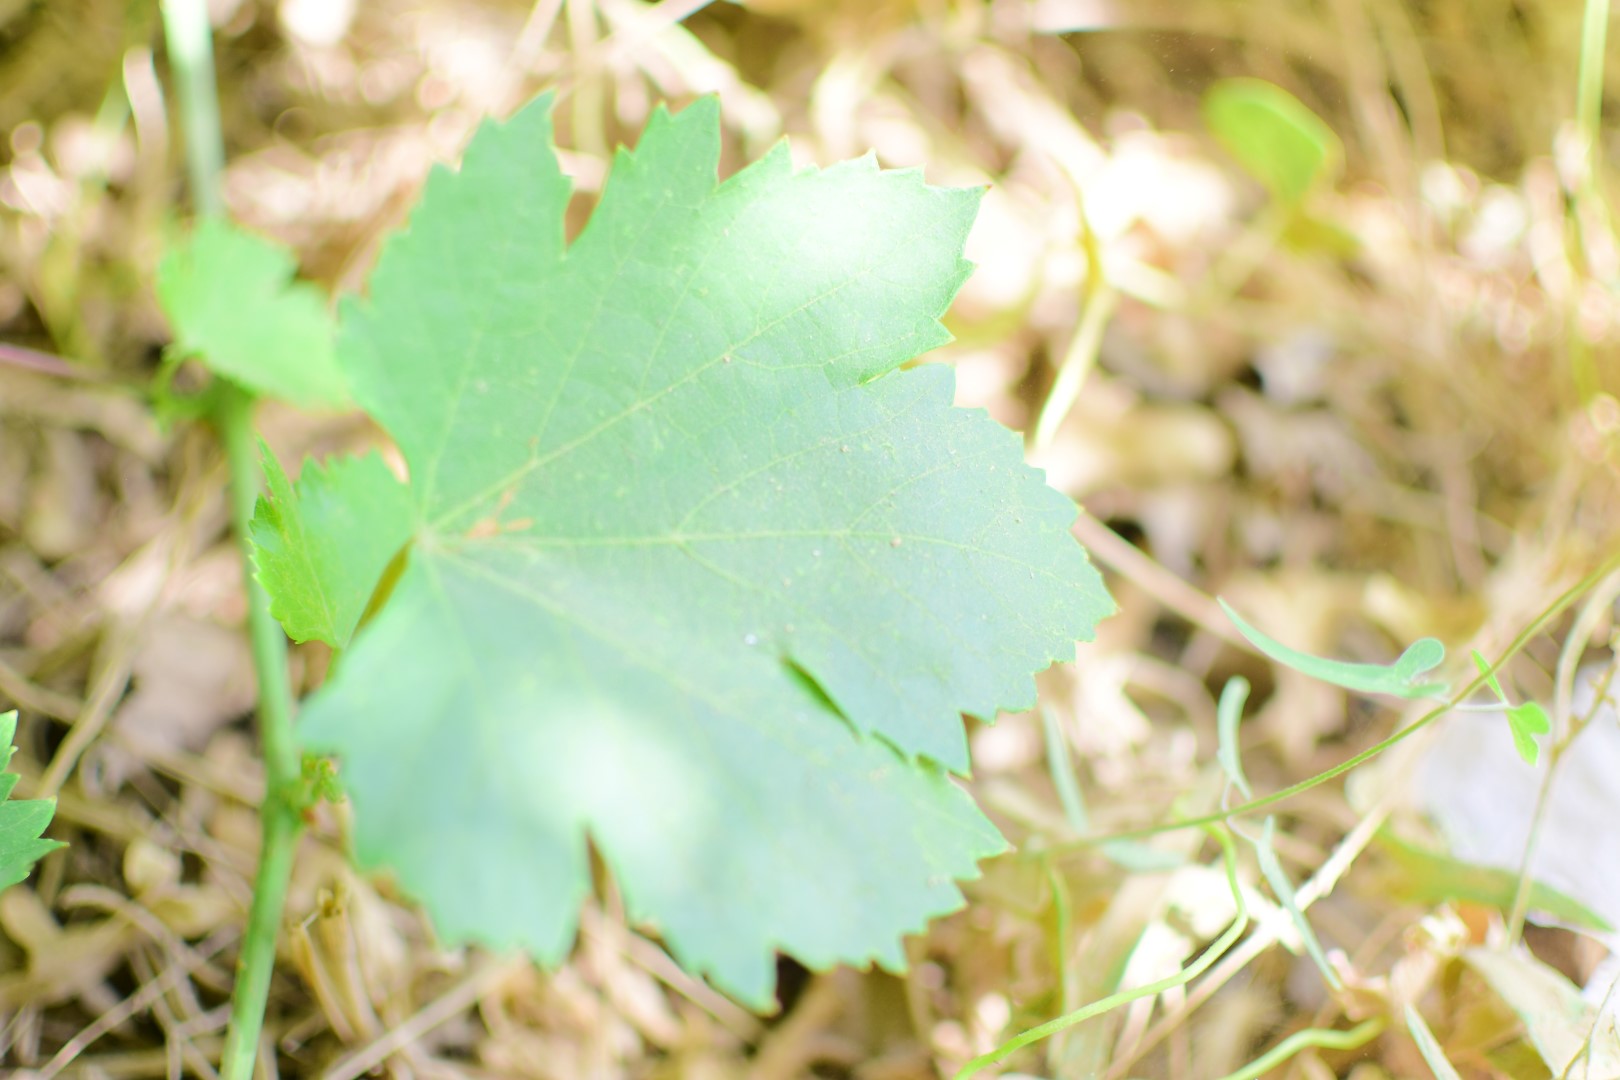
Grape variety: Halawani